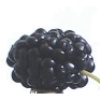
Label: Mulberry 1